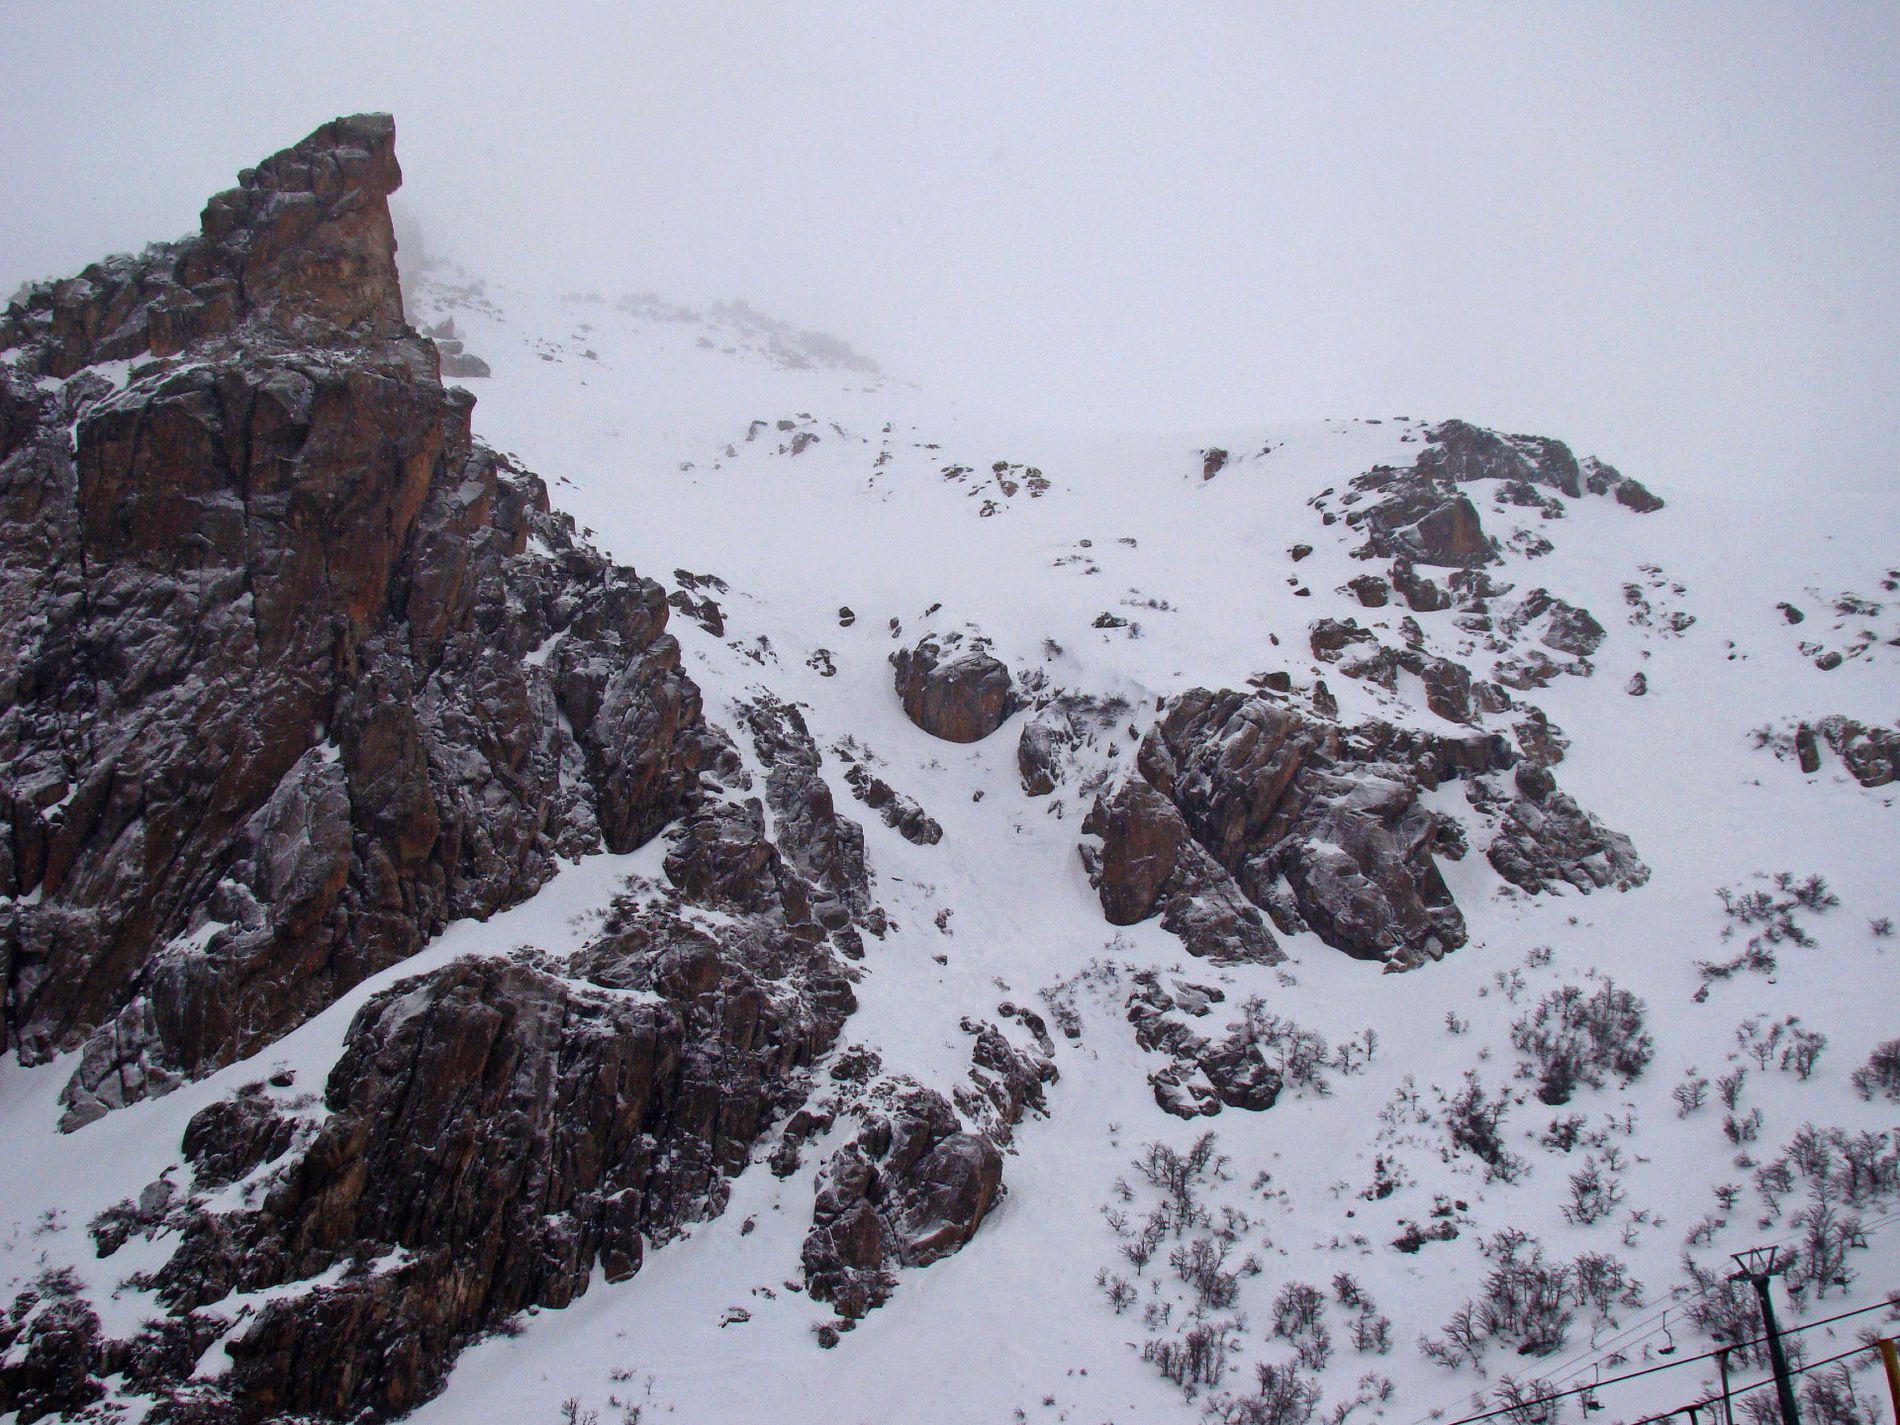
Snow Covered Mountain.
The image captures a mountain landscape heavily covered in snow. The upper reaches of the mountains are shrouded in the sky. Some chairlifts down the mountain.
Wide shot evokes a feeling of being in a wintry place, where the silence of the snowy mountains feels like cold air. The overall atmosphere is one of cold, remote beauty and the formidable power of nature.
Labels: Mountain, Mountain Range, Nature, Outdoors, Peak, Ice, Glacier, Snow, Avalanche, Rock, Slope, Utility Pole, Winter, Cliff, Wilderness, Scenery, Sky, Electricity Towers, Chairlift